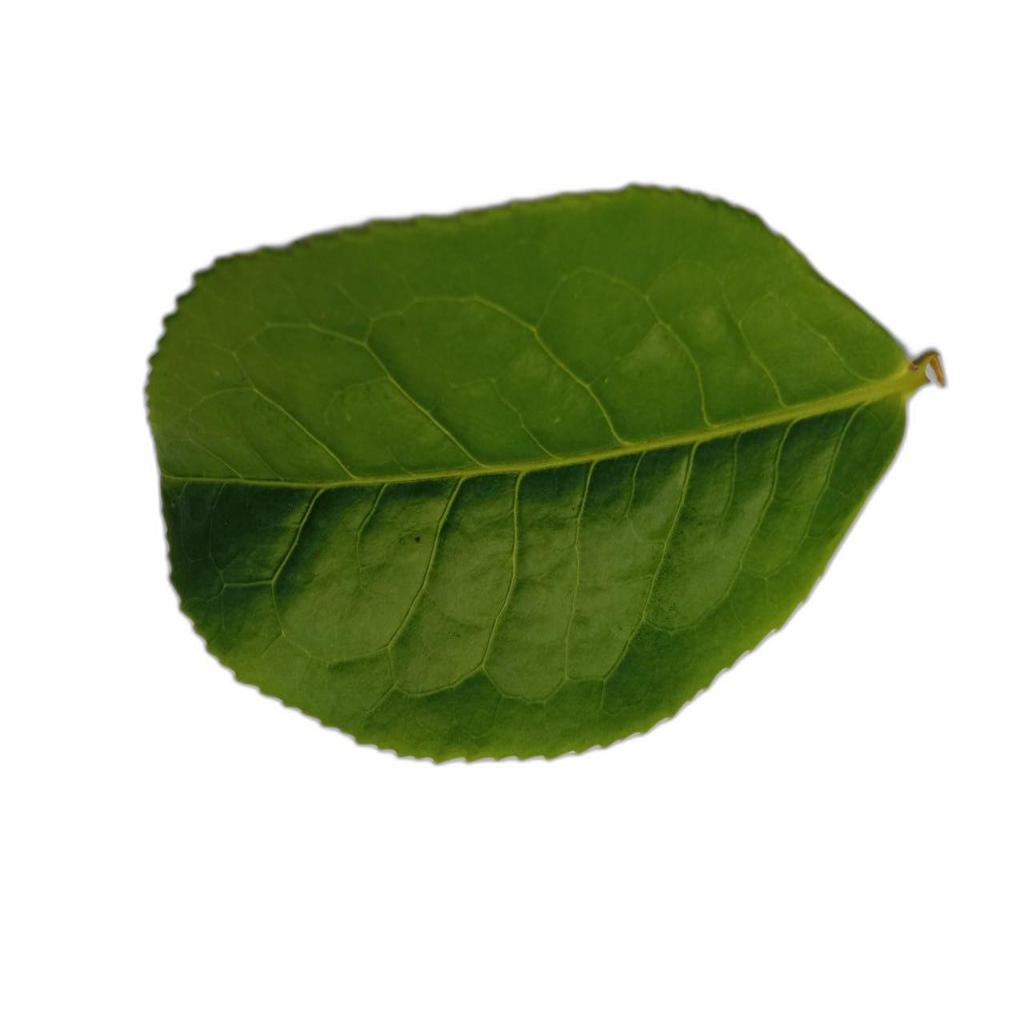
Label: Healthy